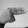
ASL letter: H